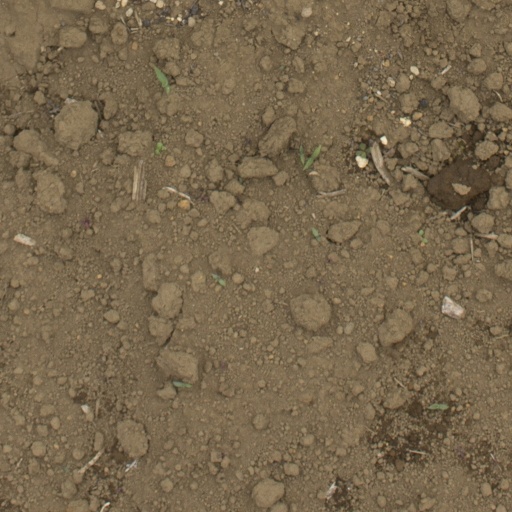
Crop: Jerusalem artichoke